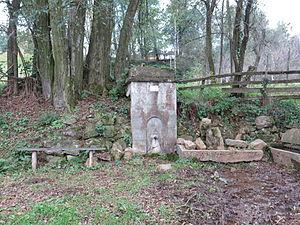
Nakučani est un village de Serbie situé dans la municipalité de Gornji Milanovac, district de Moravica. Au recensement de 2011, il comptait 86 habitants.